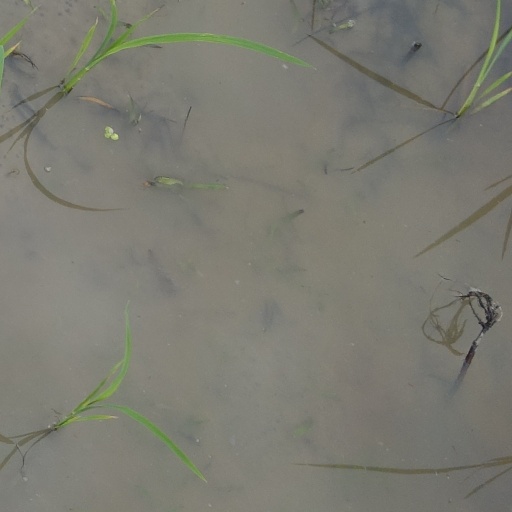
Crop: rice